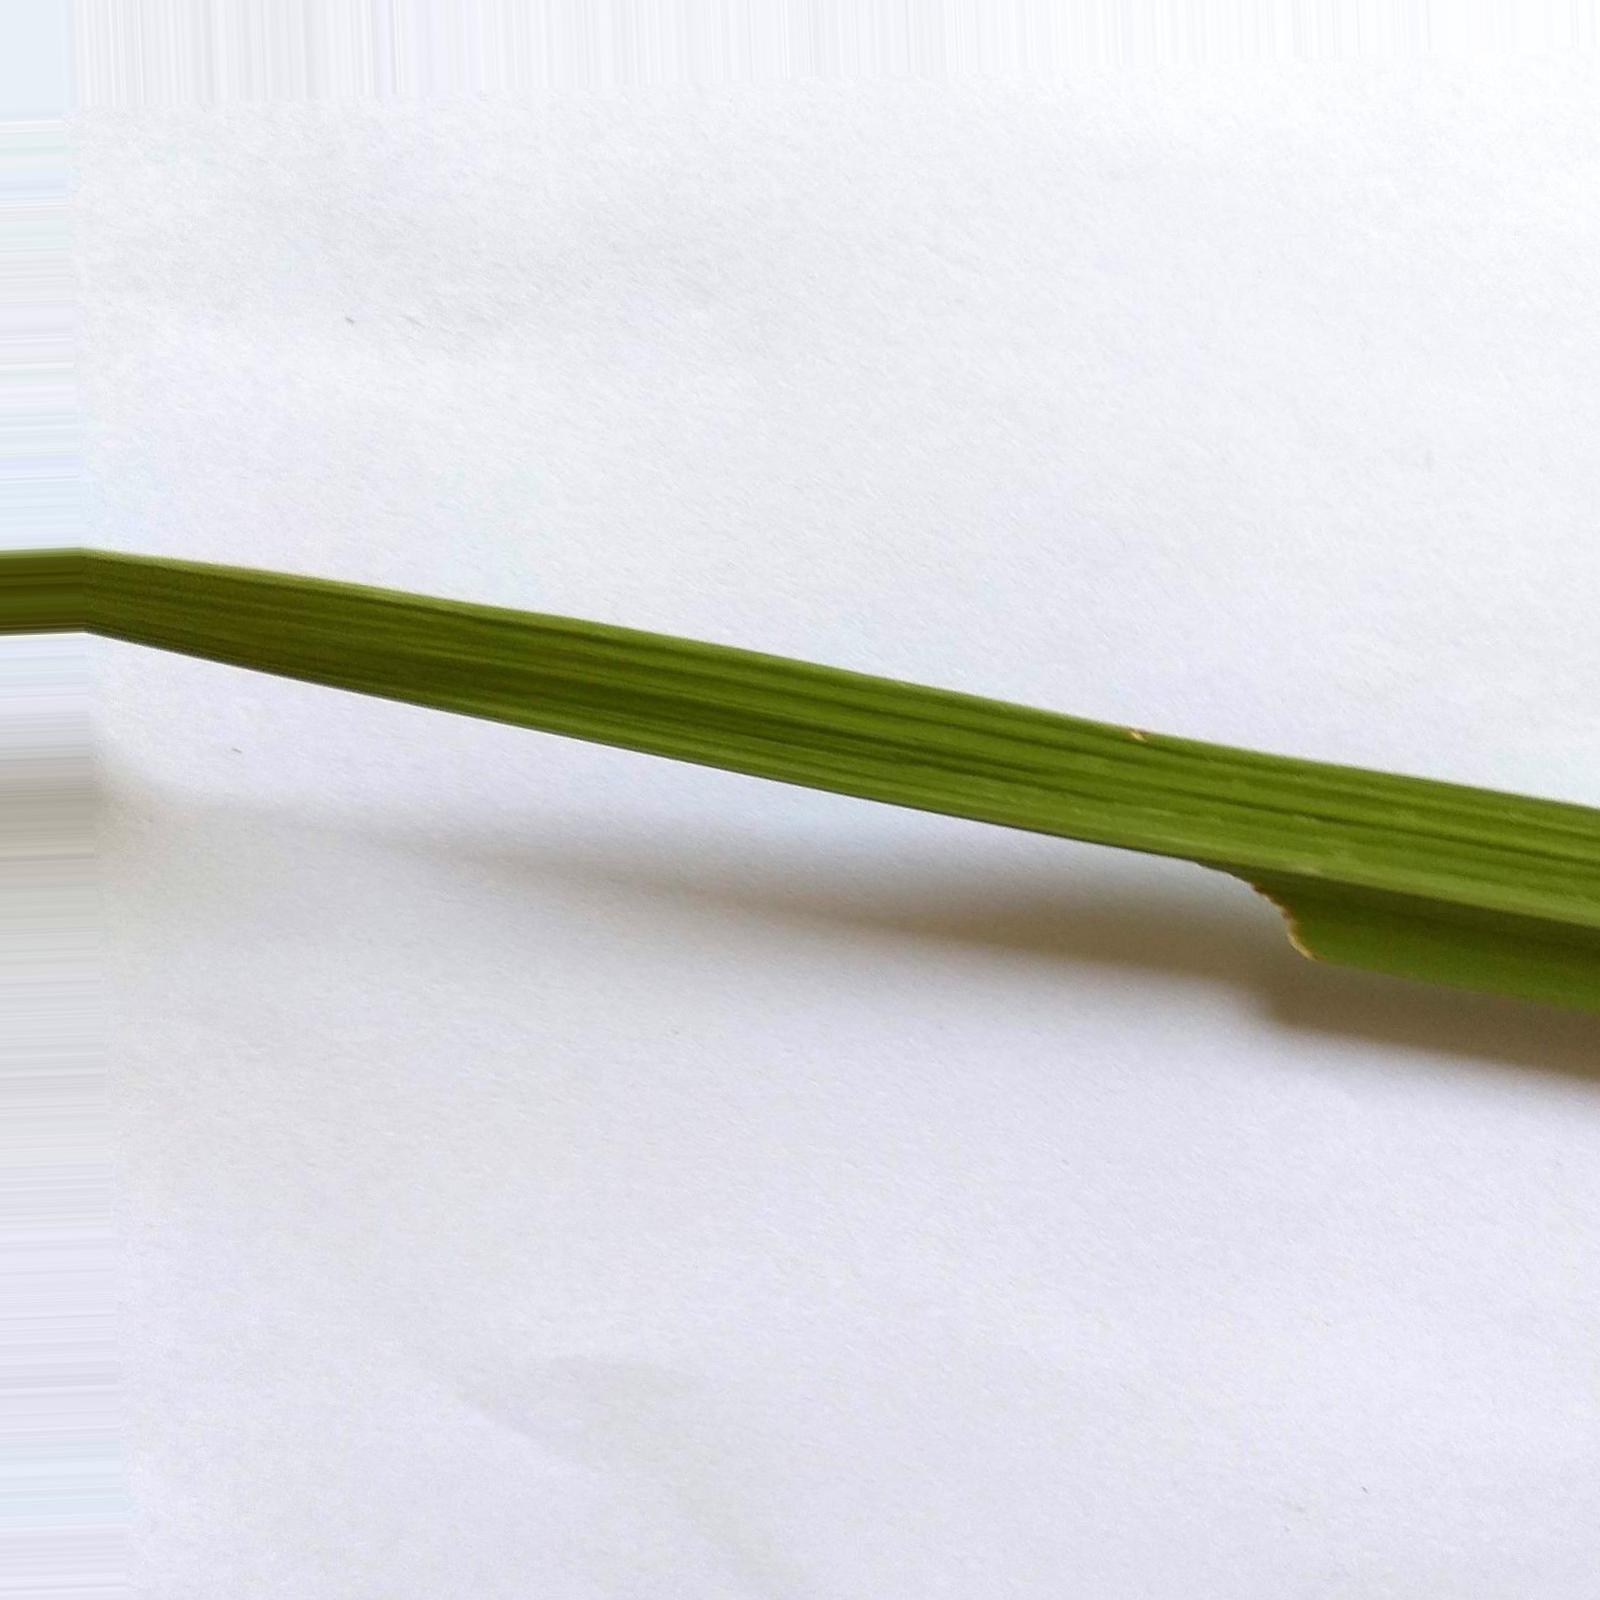
Nhãn: Healthy